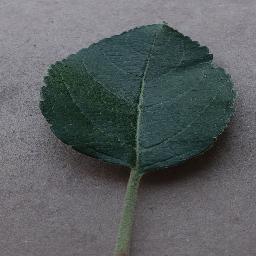
Label: Apple___healthy